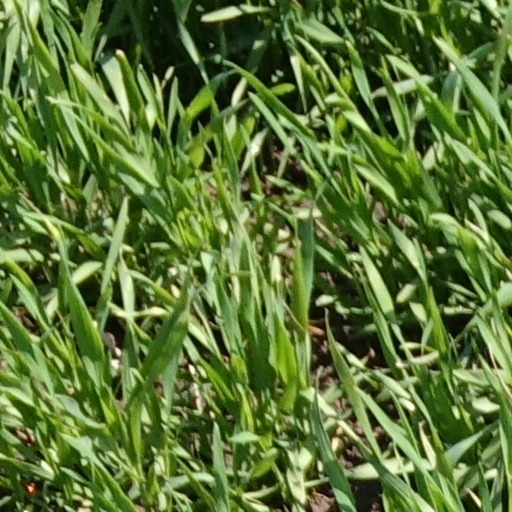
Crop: wheat